List of birds of Vieques

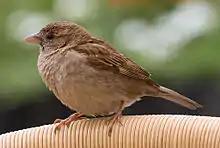
House sparrow, a common occurring species in Vieques's inhabited areas.

Sparrows are small passerine birds. In general, sparrows tend to be small plump brownish or grayish birds with short tails and short powerful beaks. Sparrows are seed eaters, but they also consume small insects.